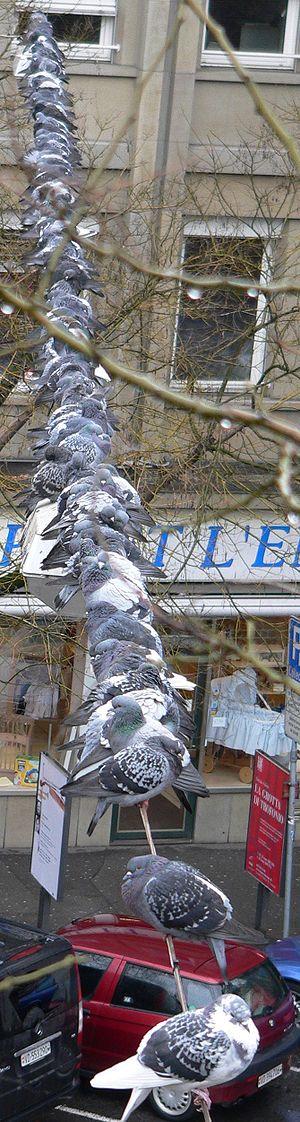
Le marronnage est l'évolution d'animaux domestiques partiellement ou totalement vers l'état sauvage après avoir été abandonnés ou s'être échappés. On parle alors d'un animal marron ou féral.
La domestication d'une espèce, animale ou végétale, est l'acquisition, la perte ou le développement de caractères morphologiques, physiologiques ou comportementaux nouveaux et héréditaires, résultant d’une interaction prolongée, d'un contrôle voire d'une sélection délibérée de la part des communautés humaines. Elle se traduit par une modification plus ou moins profonde du patrimoine génétique de l'espèce, voire la formation d'une espèce génétiquement disjointe.